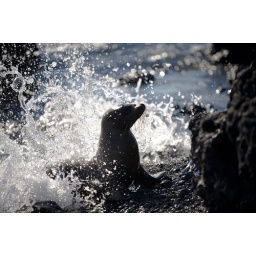
Sea lion cub enjoying the surf washing in over it.